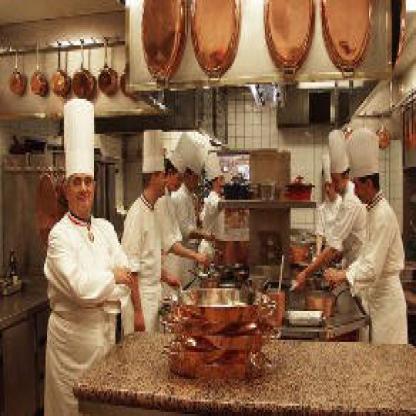
Scene: Indoor